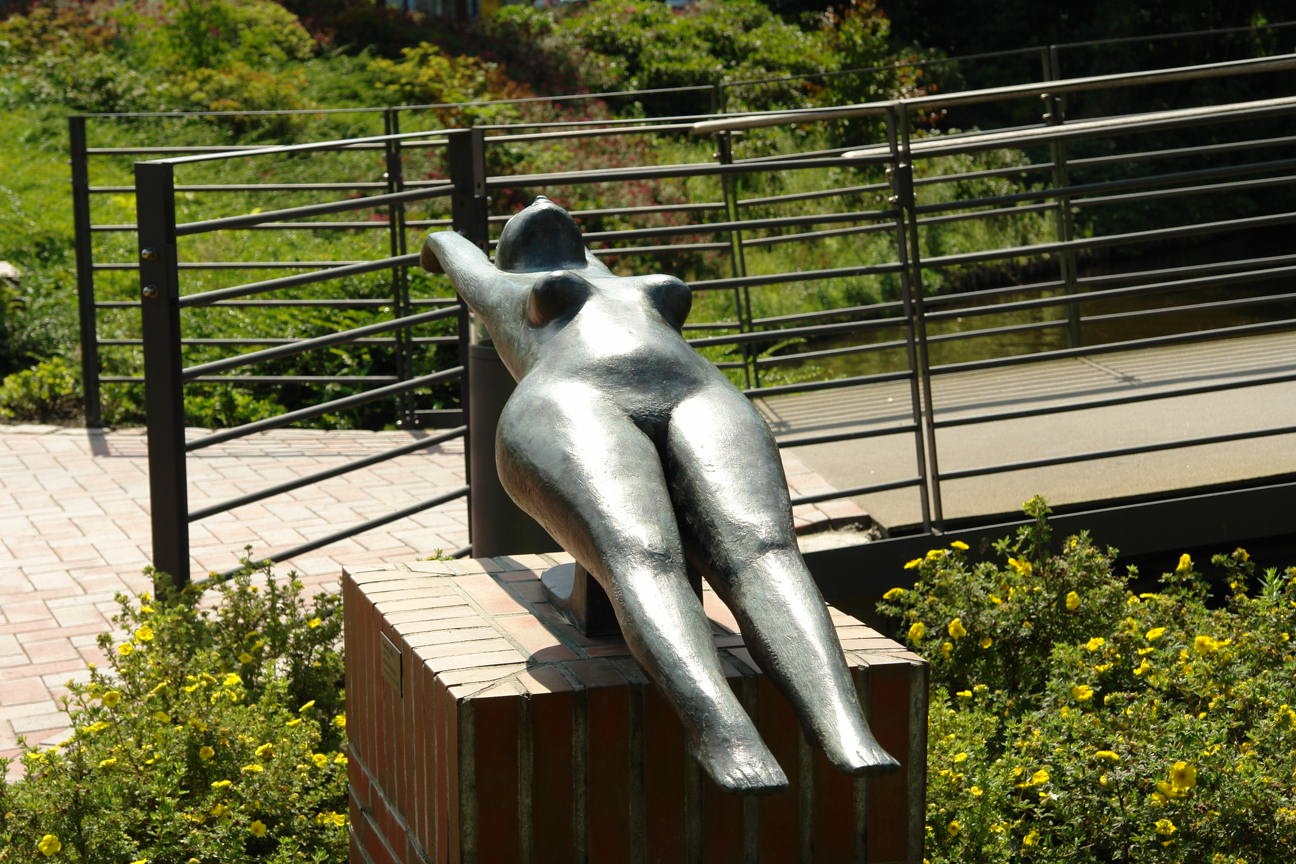
statue, zoo, plum, sculpture, art, emden, kunsthalle